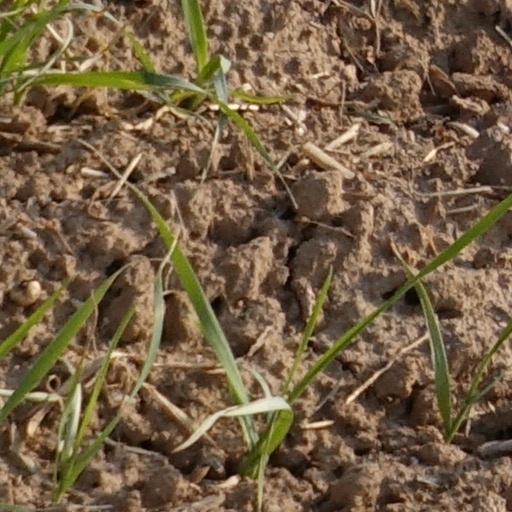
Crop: wheat